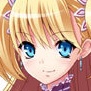
Portrait style: Anime Portrait